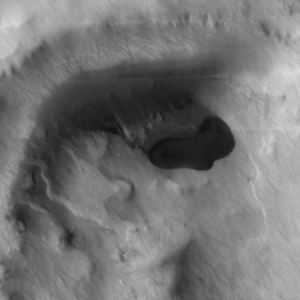
Une structure ressemblant à un lac, située au centre de ce cratère de l'hémisphère Sud martien. (partie redimensionnée pour Wikipédia)
En limnologie, un lac est, de manière générale, une grande étendue d'eau entourée de terre, où il suffit que la profondeur, la superficie, ou le volume soit suffisant pour provoquer un dépôt de sédiments ou une stratification.
Mars est la quatrième planète par ordre croissant de la distance au Soleil et la deuxième par ordre croissant de la taille et de la masse. Son éloignement au Soleil est compris entre 1,381 et 1,666 UA, avec une période orbitale de 669,58 jours martiens.